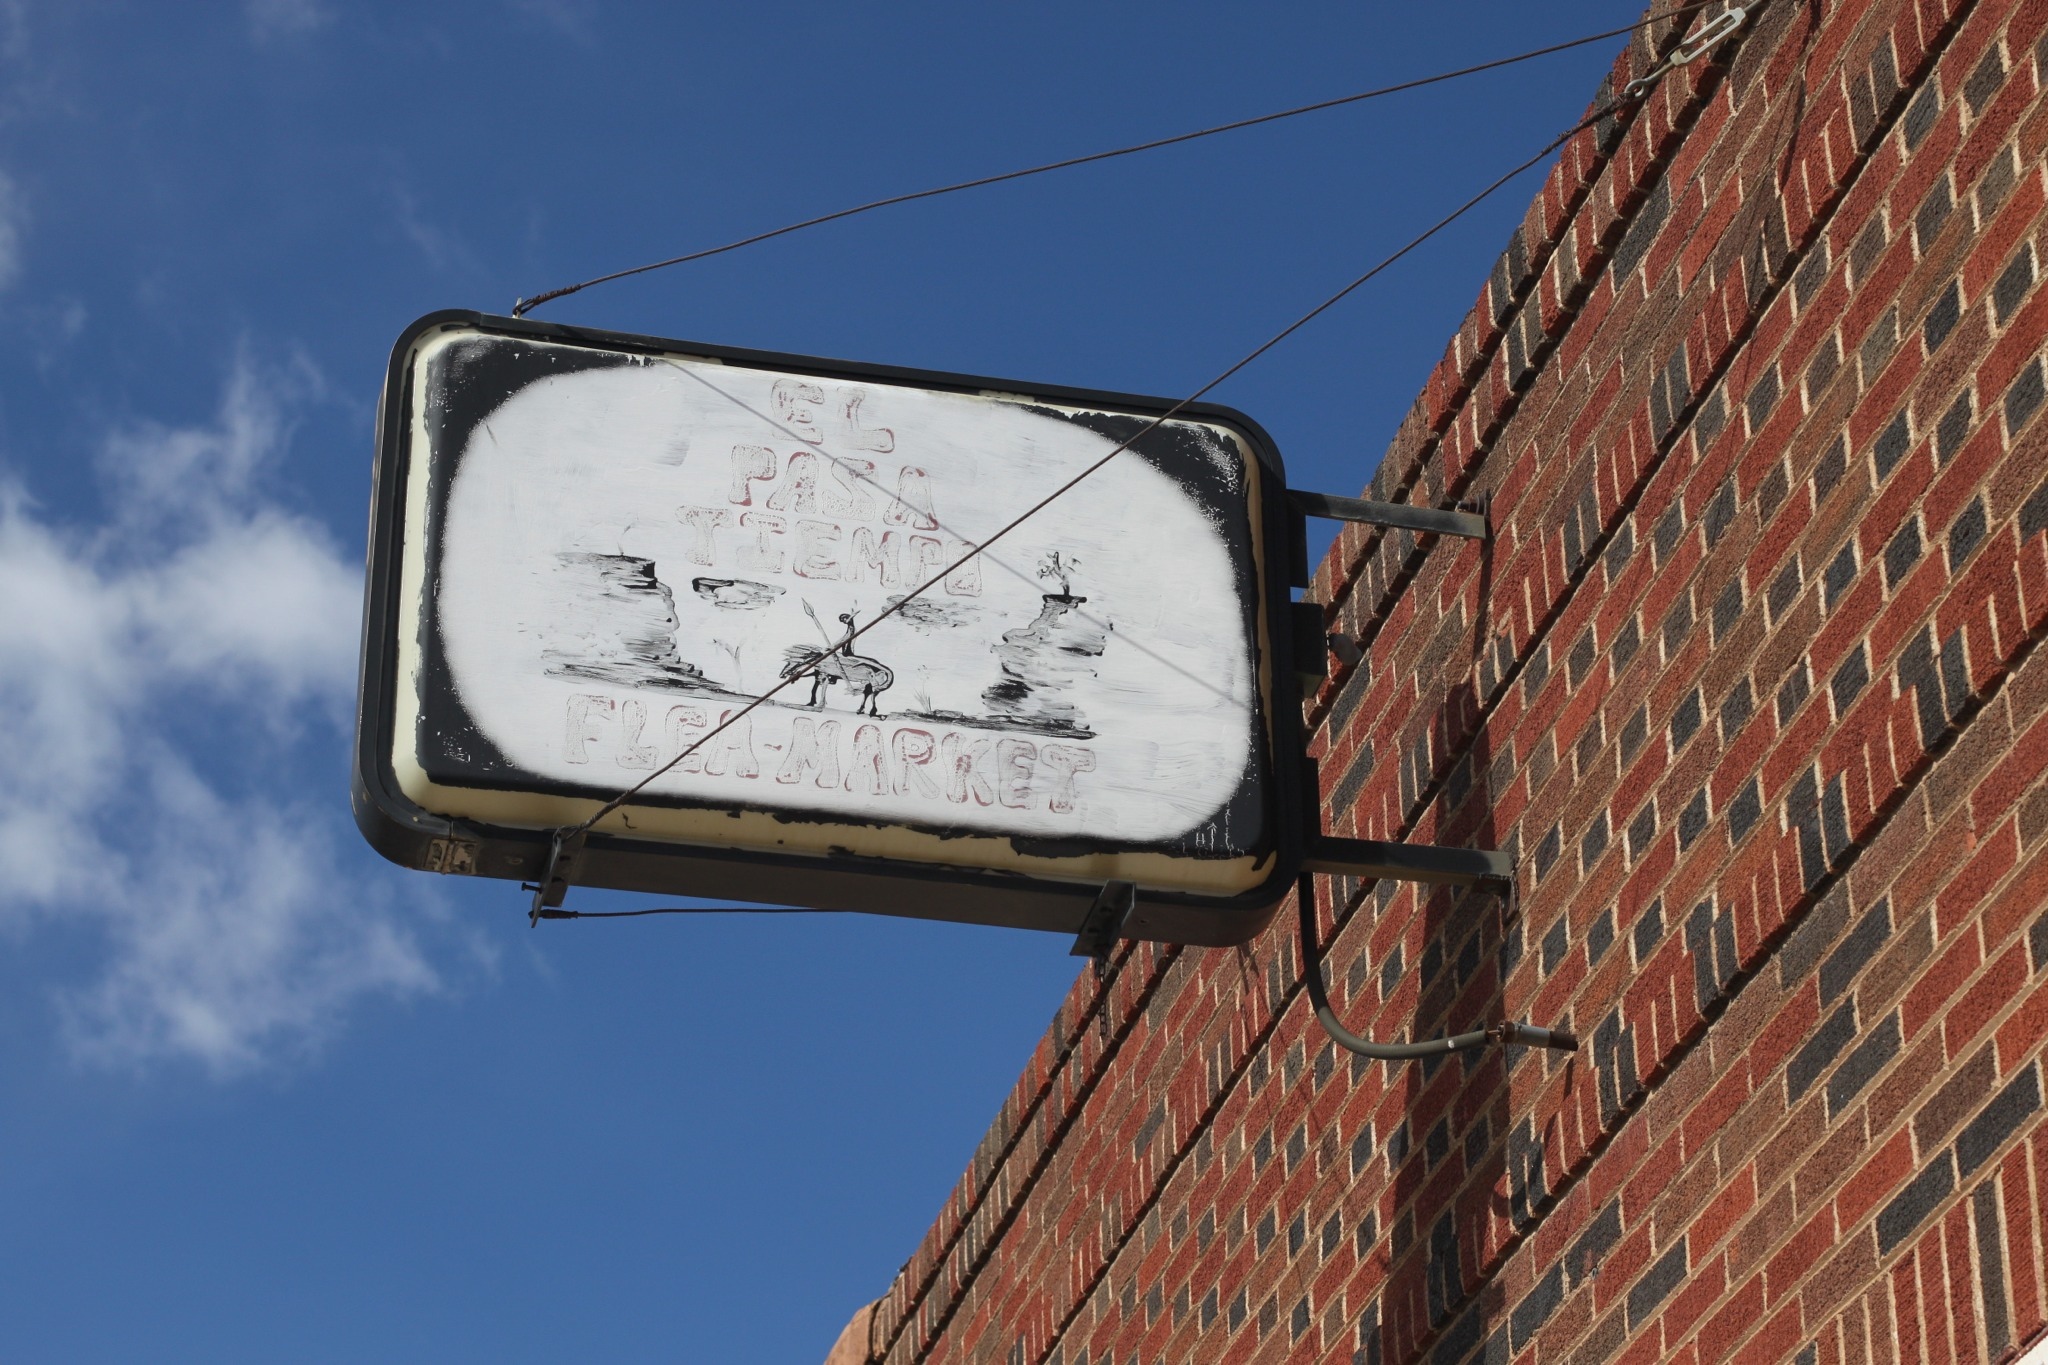
advertising, sign, street light, street sign, signage, lighting, light fixture, traffic sign